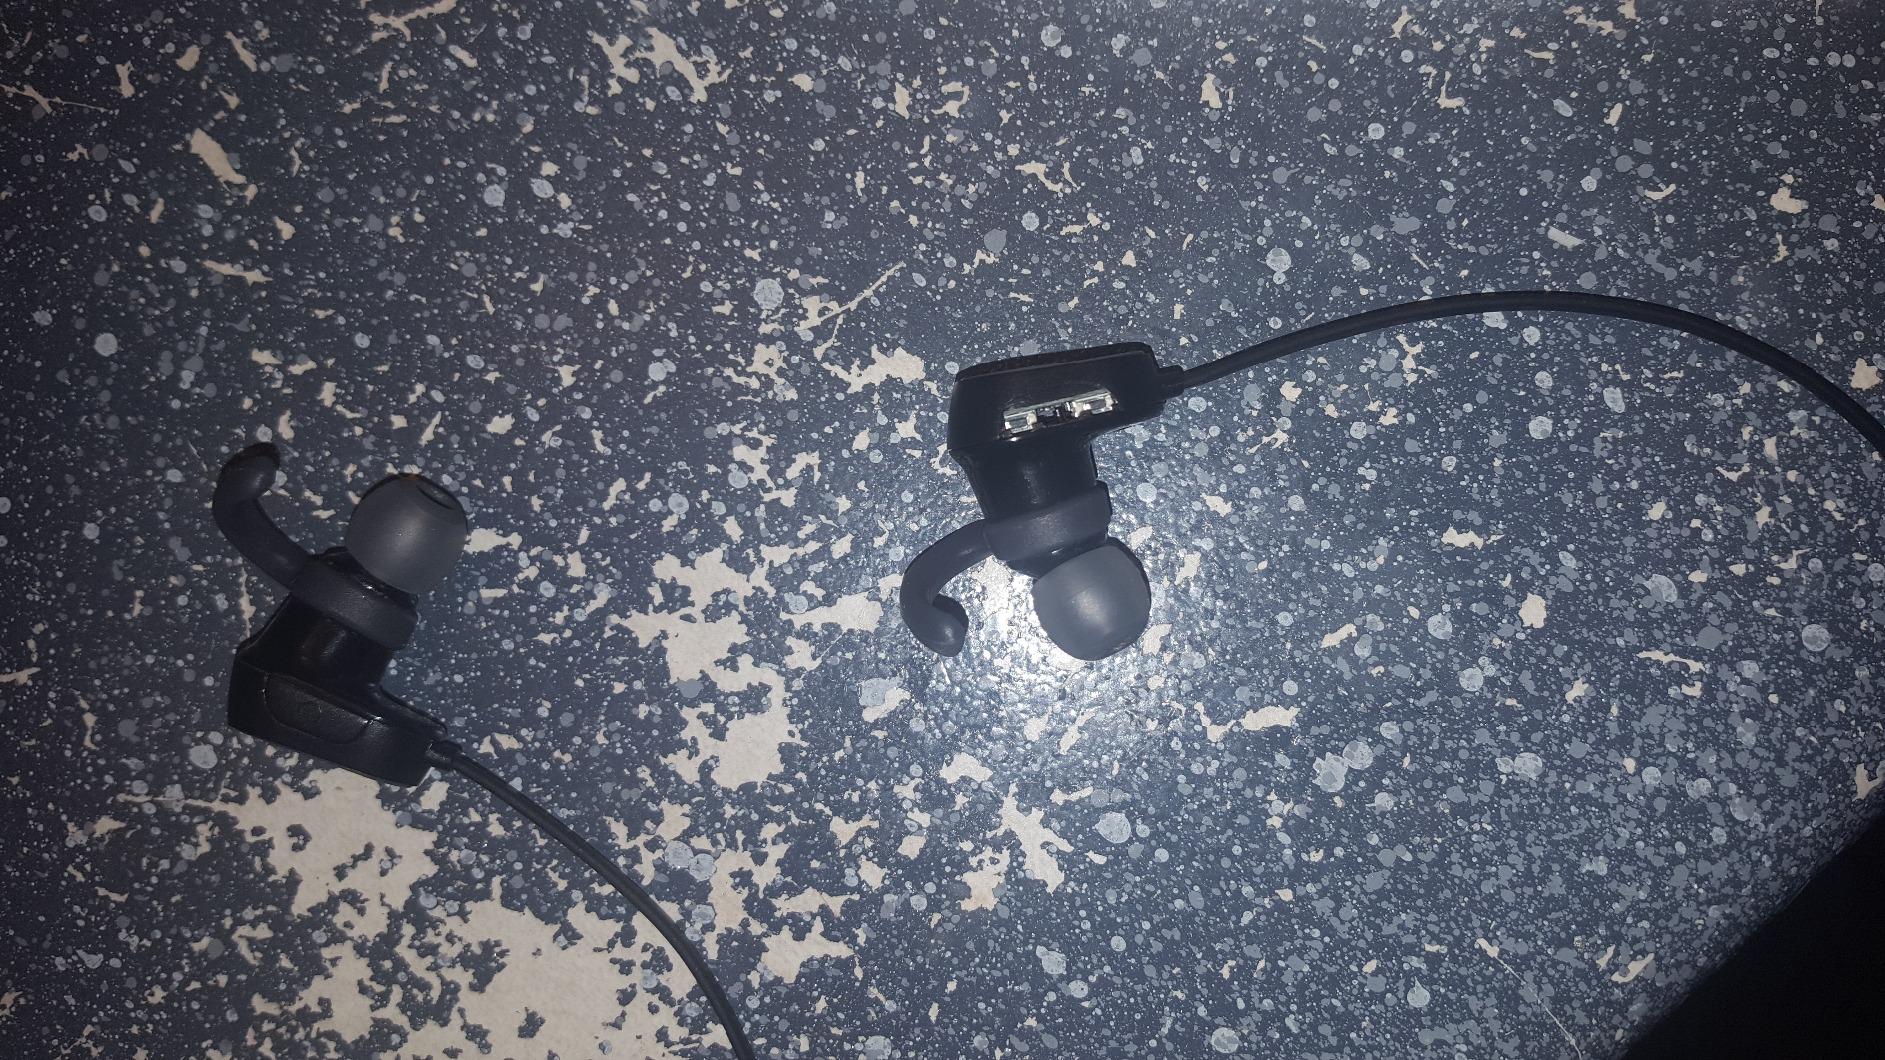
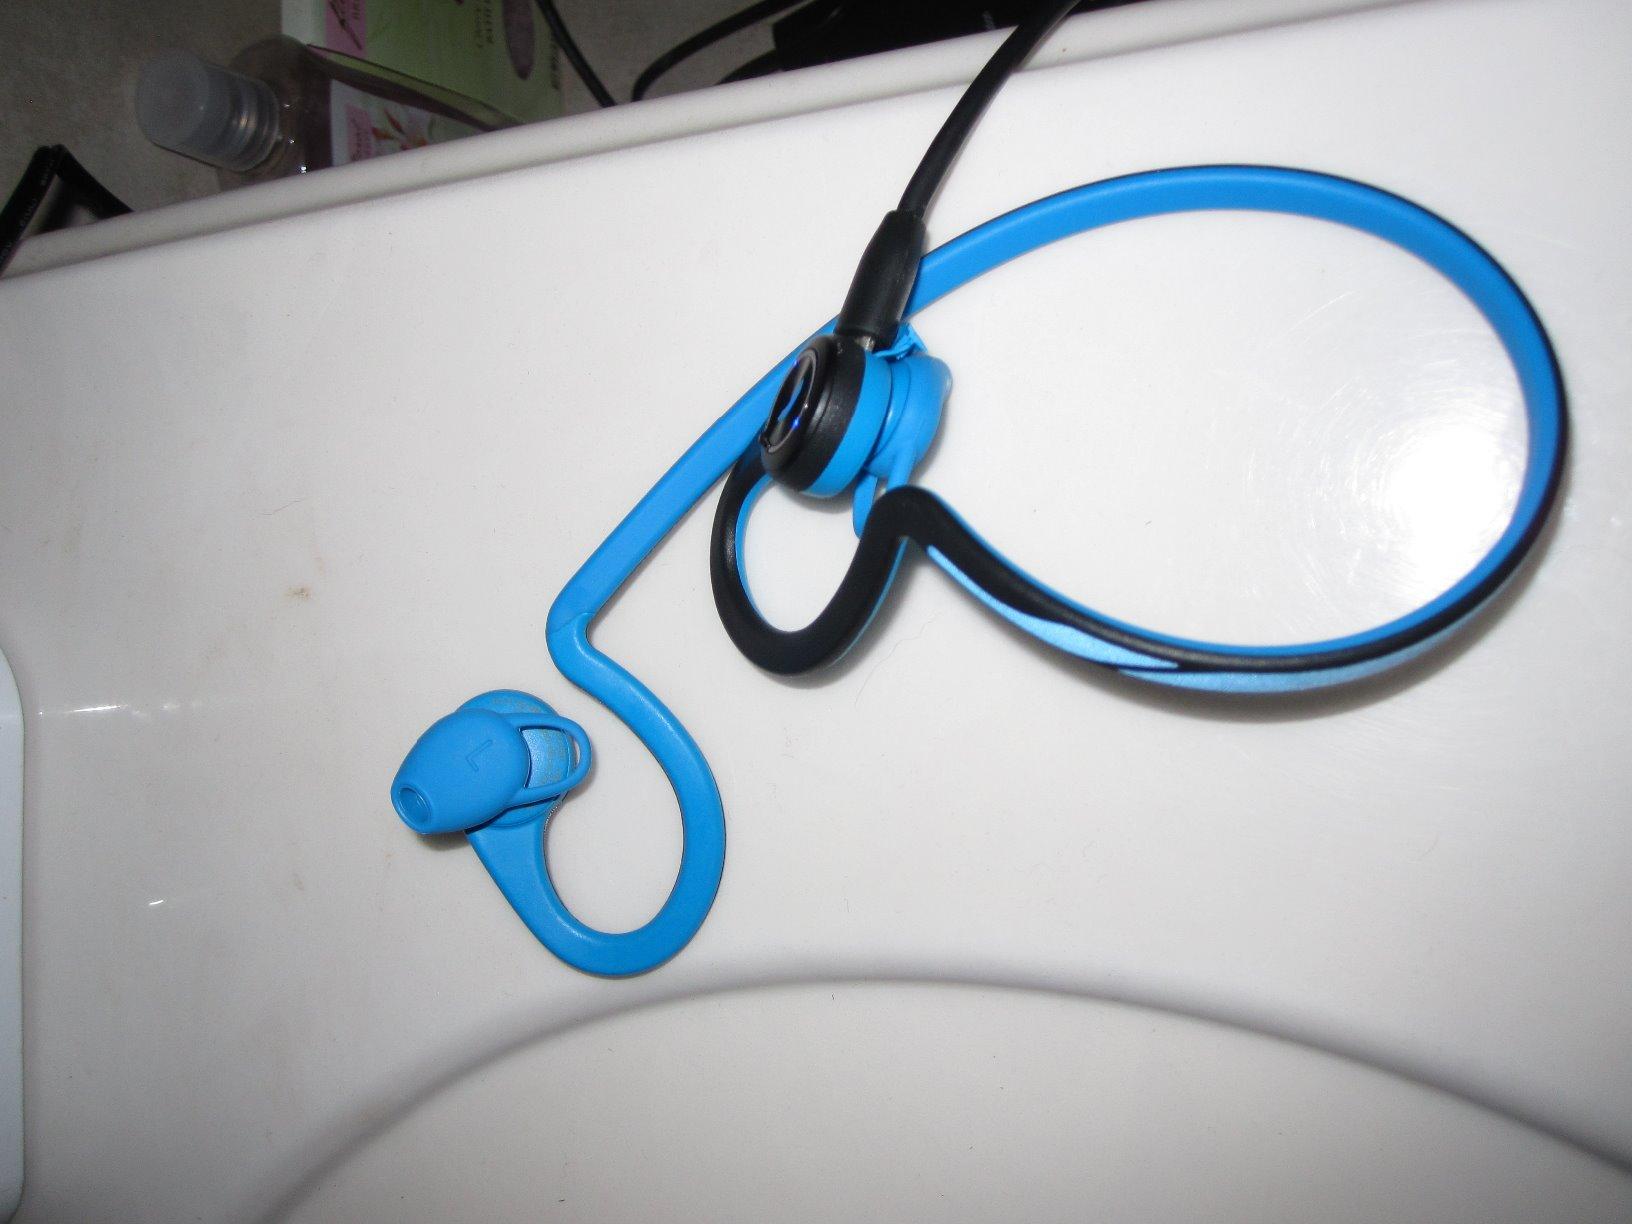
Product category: headphones
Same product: no